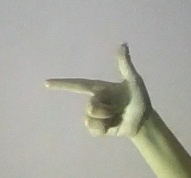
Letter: yaa